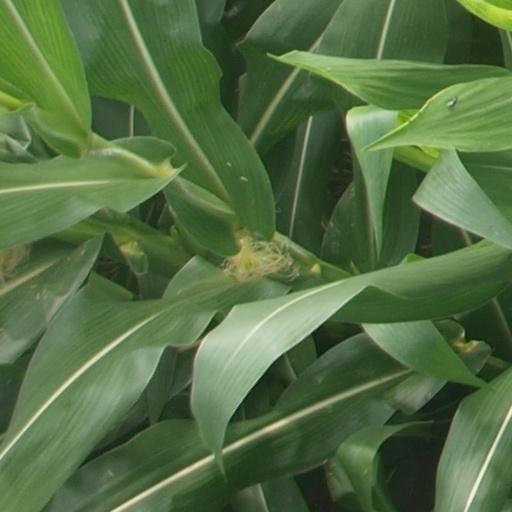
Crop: maize; corn